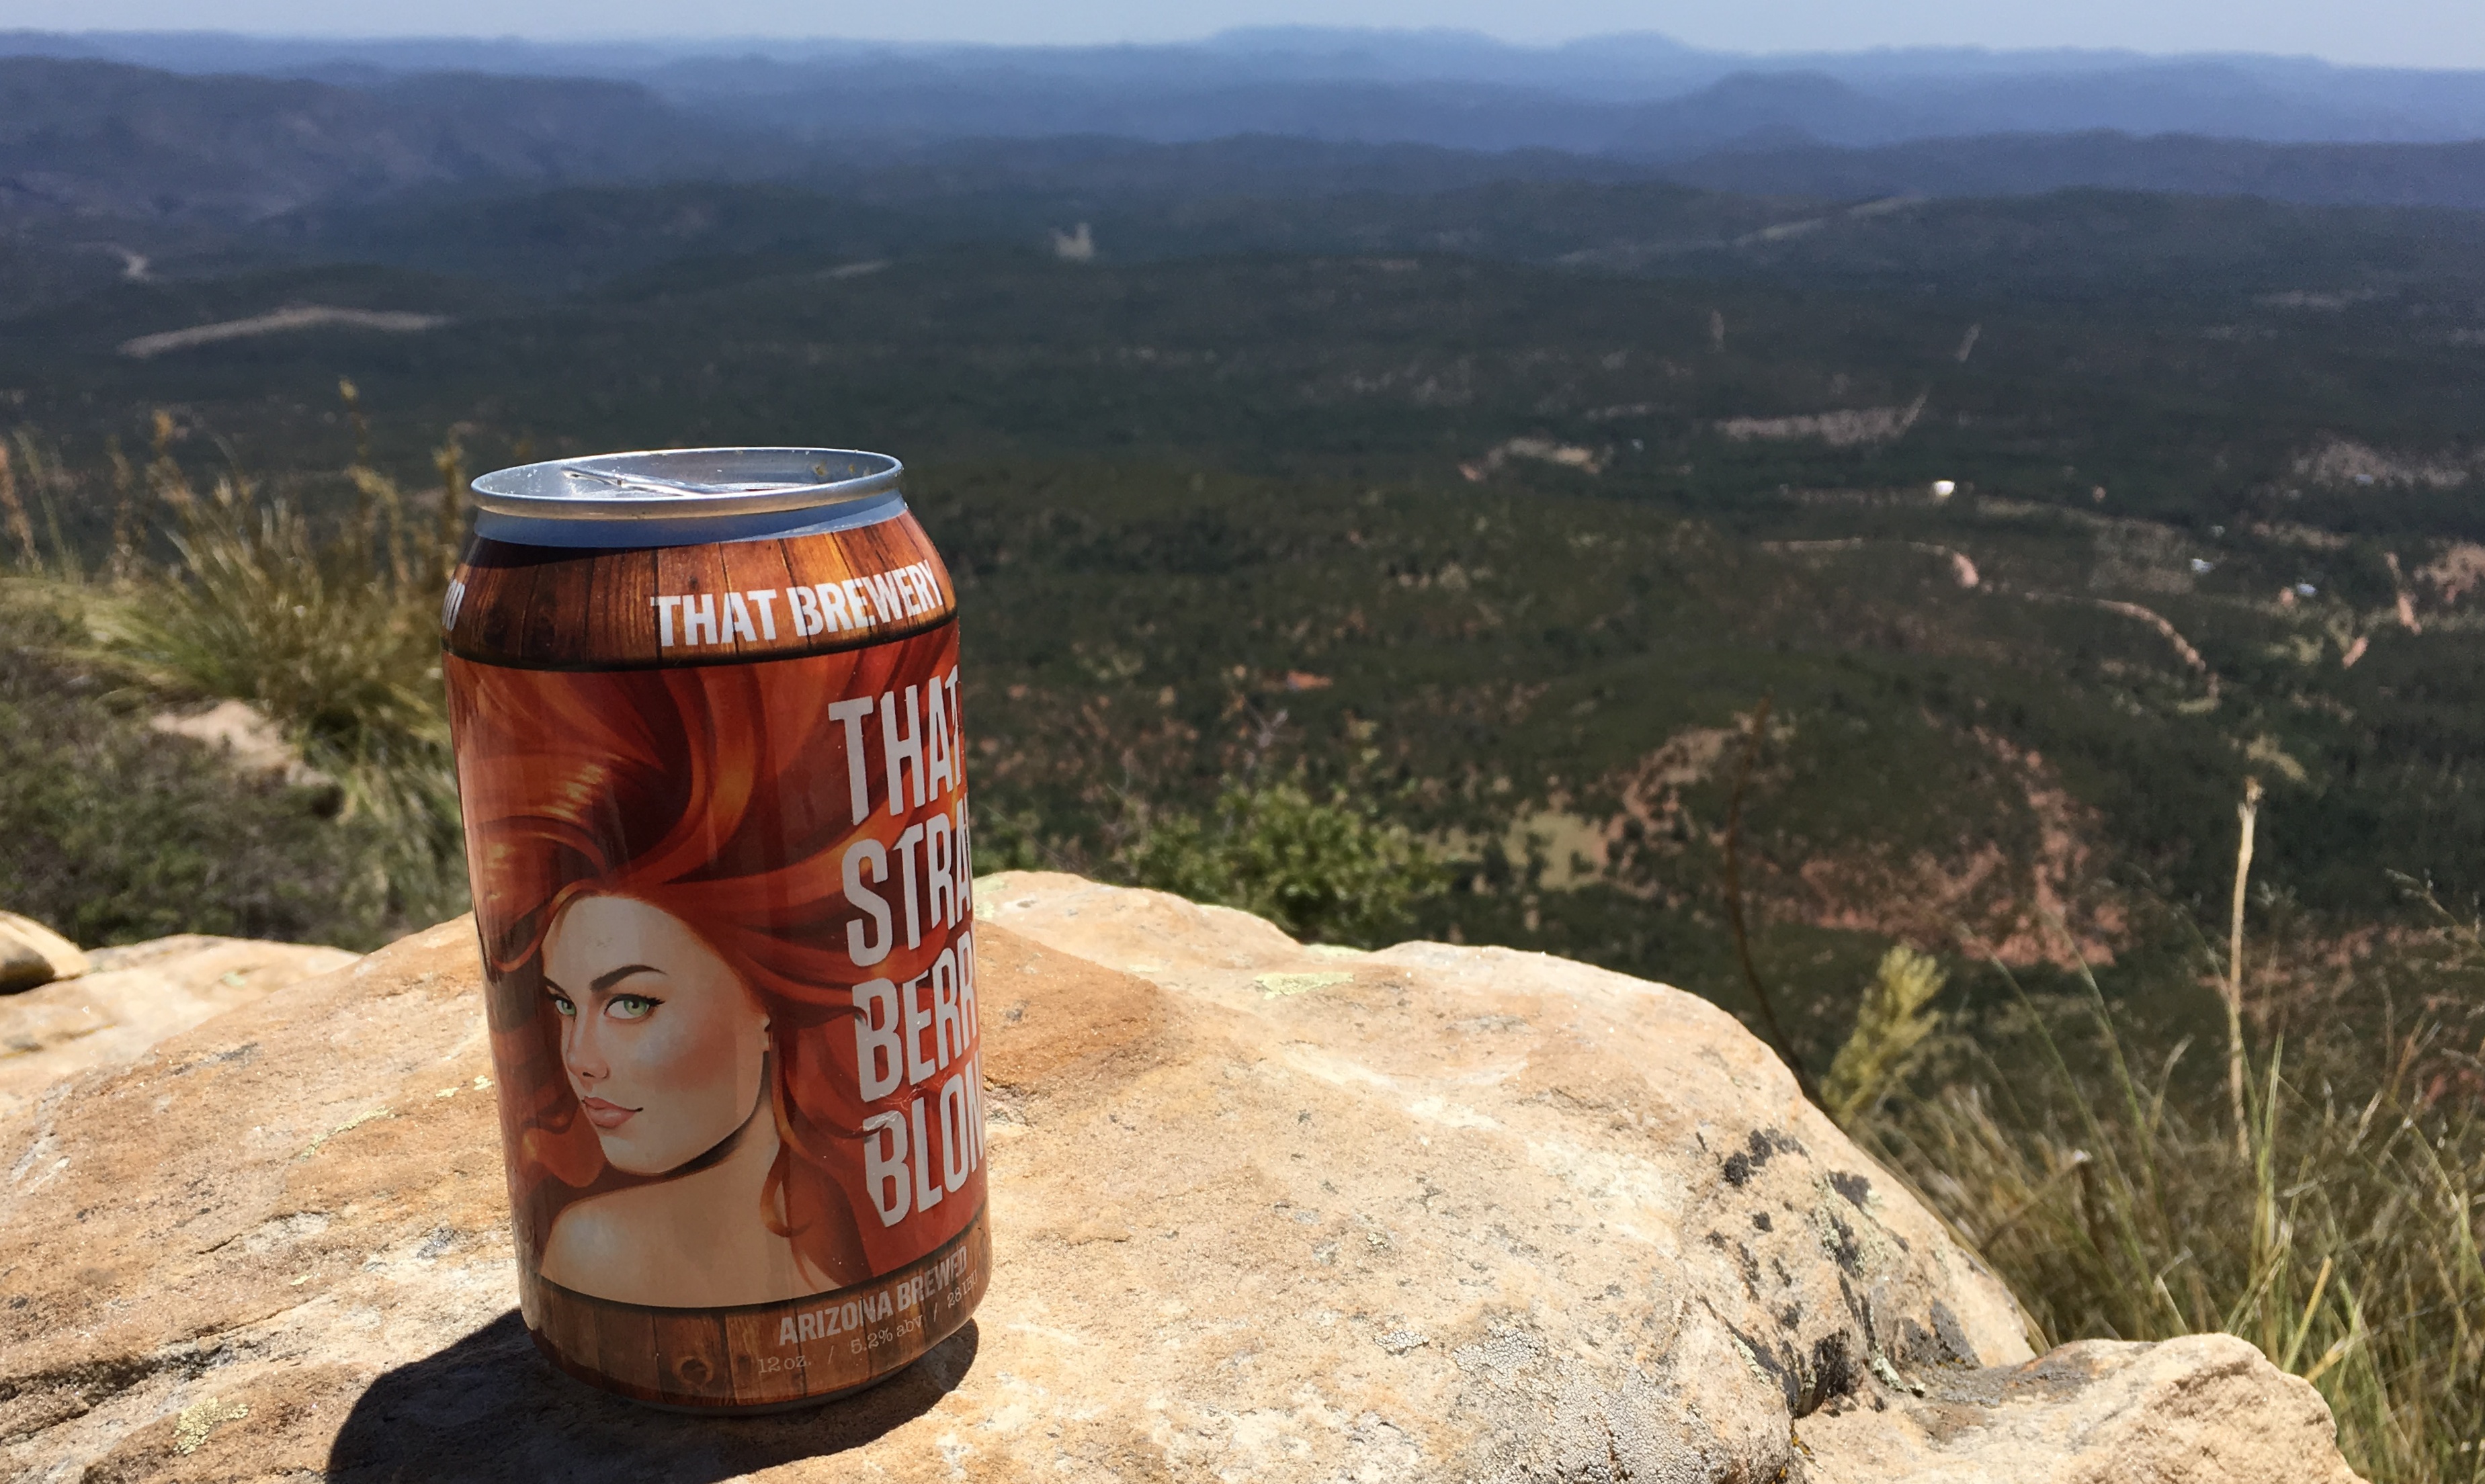
landscape, tree, mogollonrim